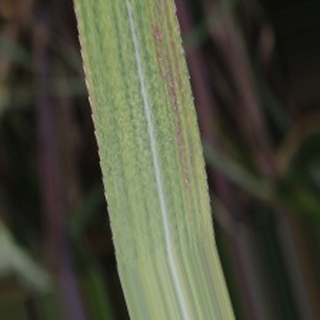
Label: sugarcane_bacterial_blight